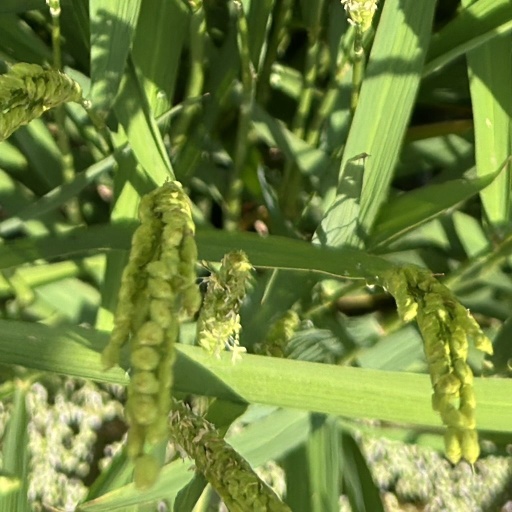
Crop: rice